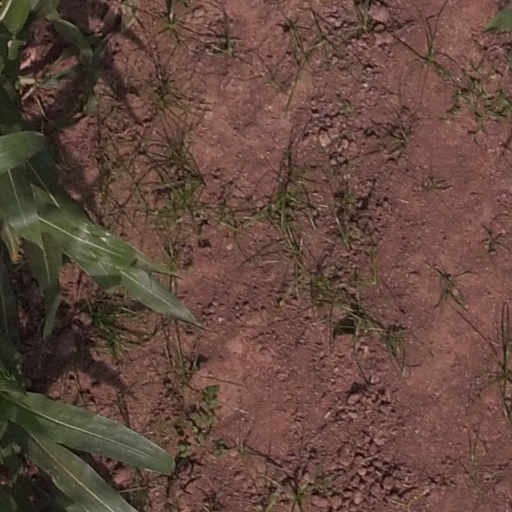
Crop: maize; corn